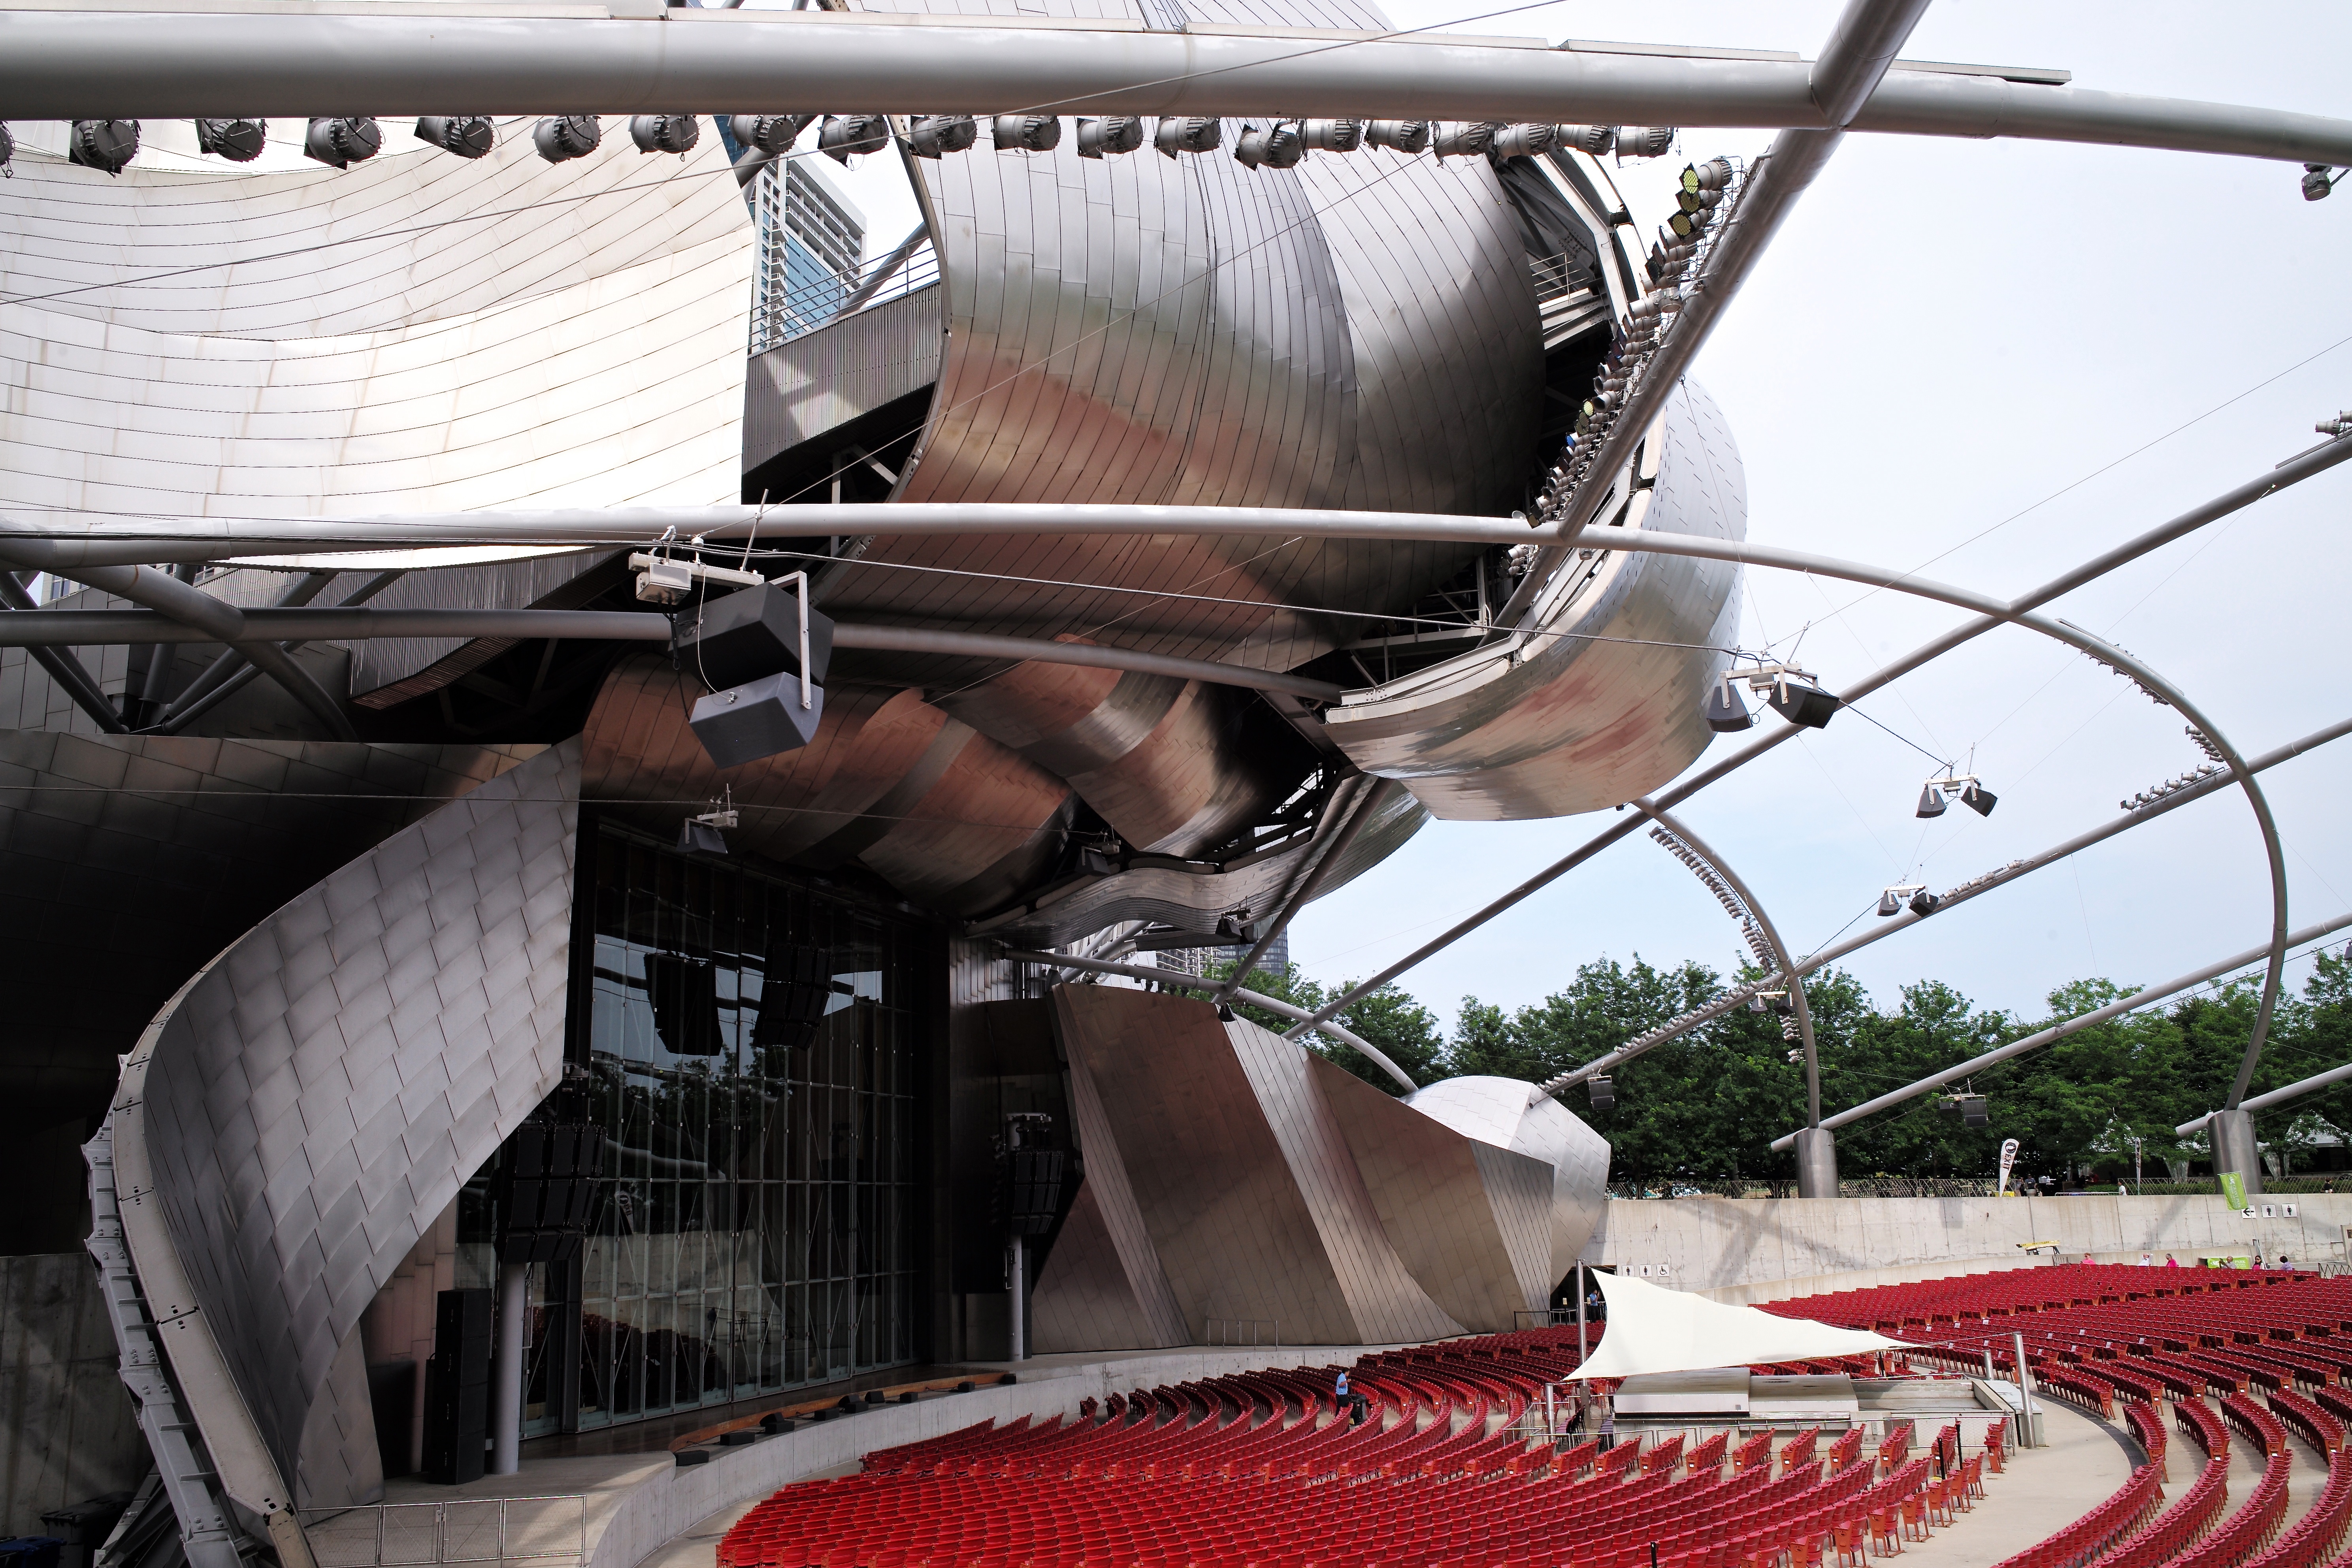
music, architecture, travel, concert, architect, vehicle, aviation, park, usa, chicago, m, jay, illinois, pavilion, 28, f2, leica, 240, summicron, asph, frank, gehry, millennium, bandshell, pritzker